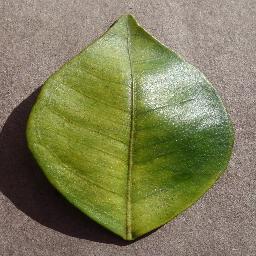
Label: Orange___Haunglongbing_(Citrus_greening)